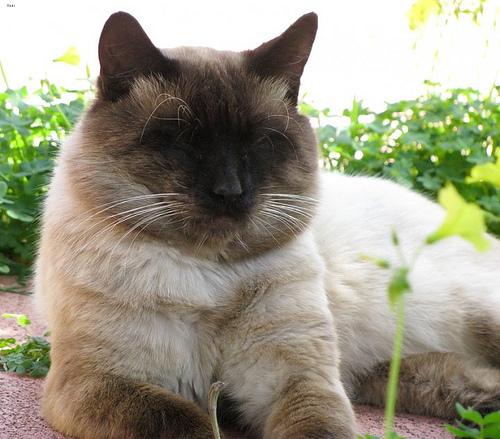
Breed: Siamese